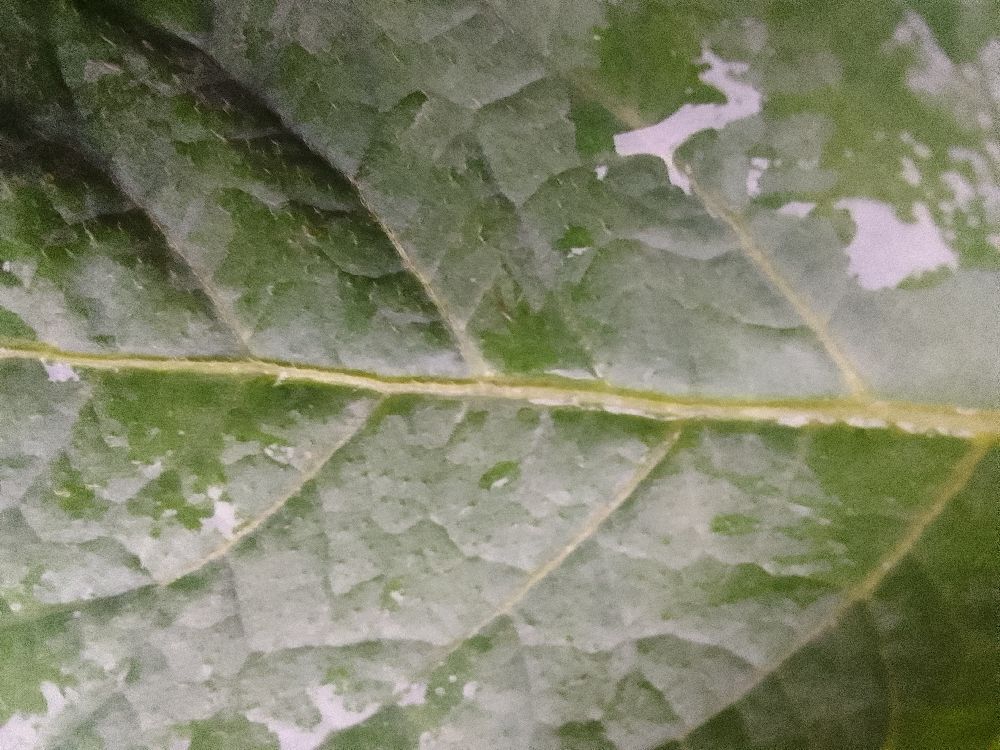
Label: Healthy